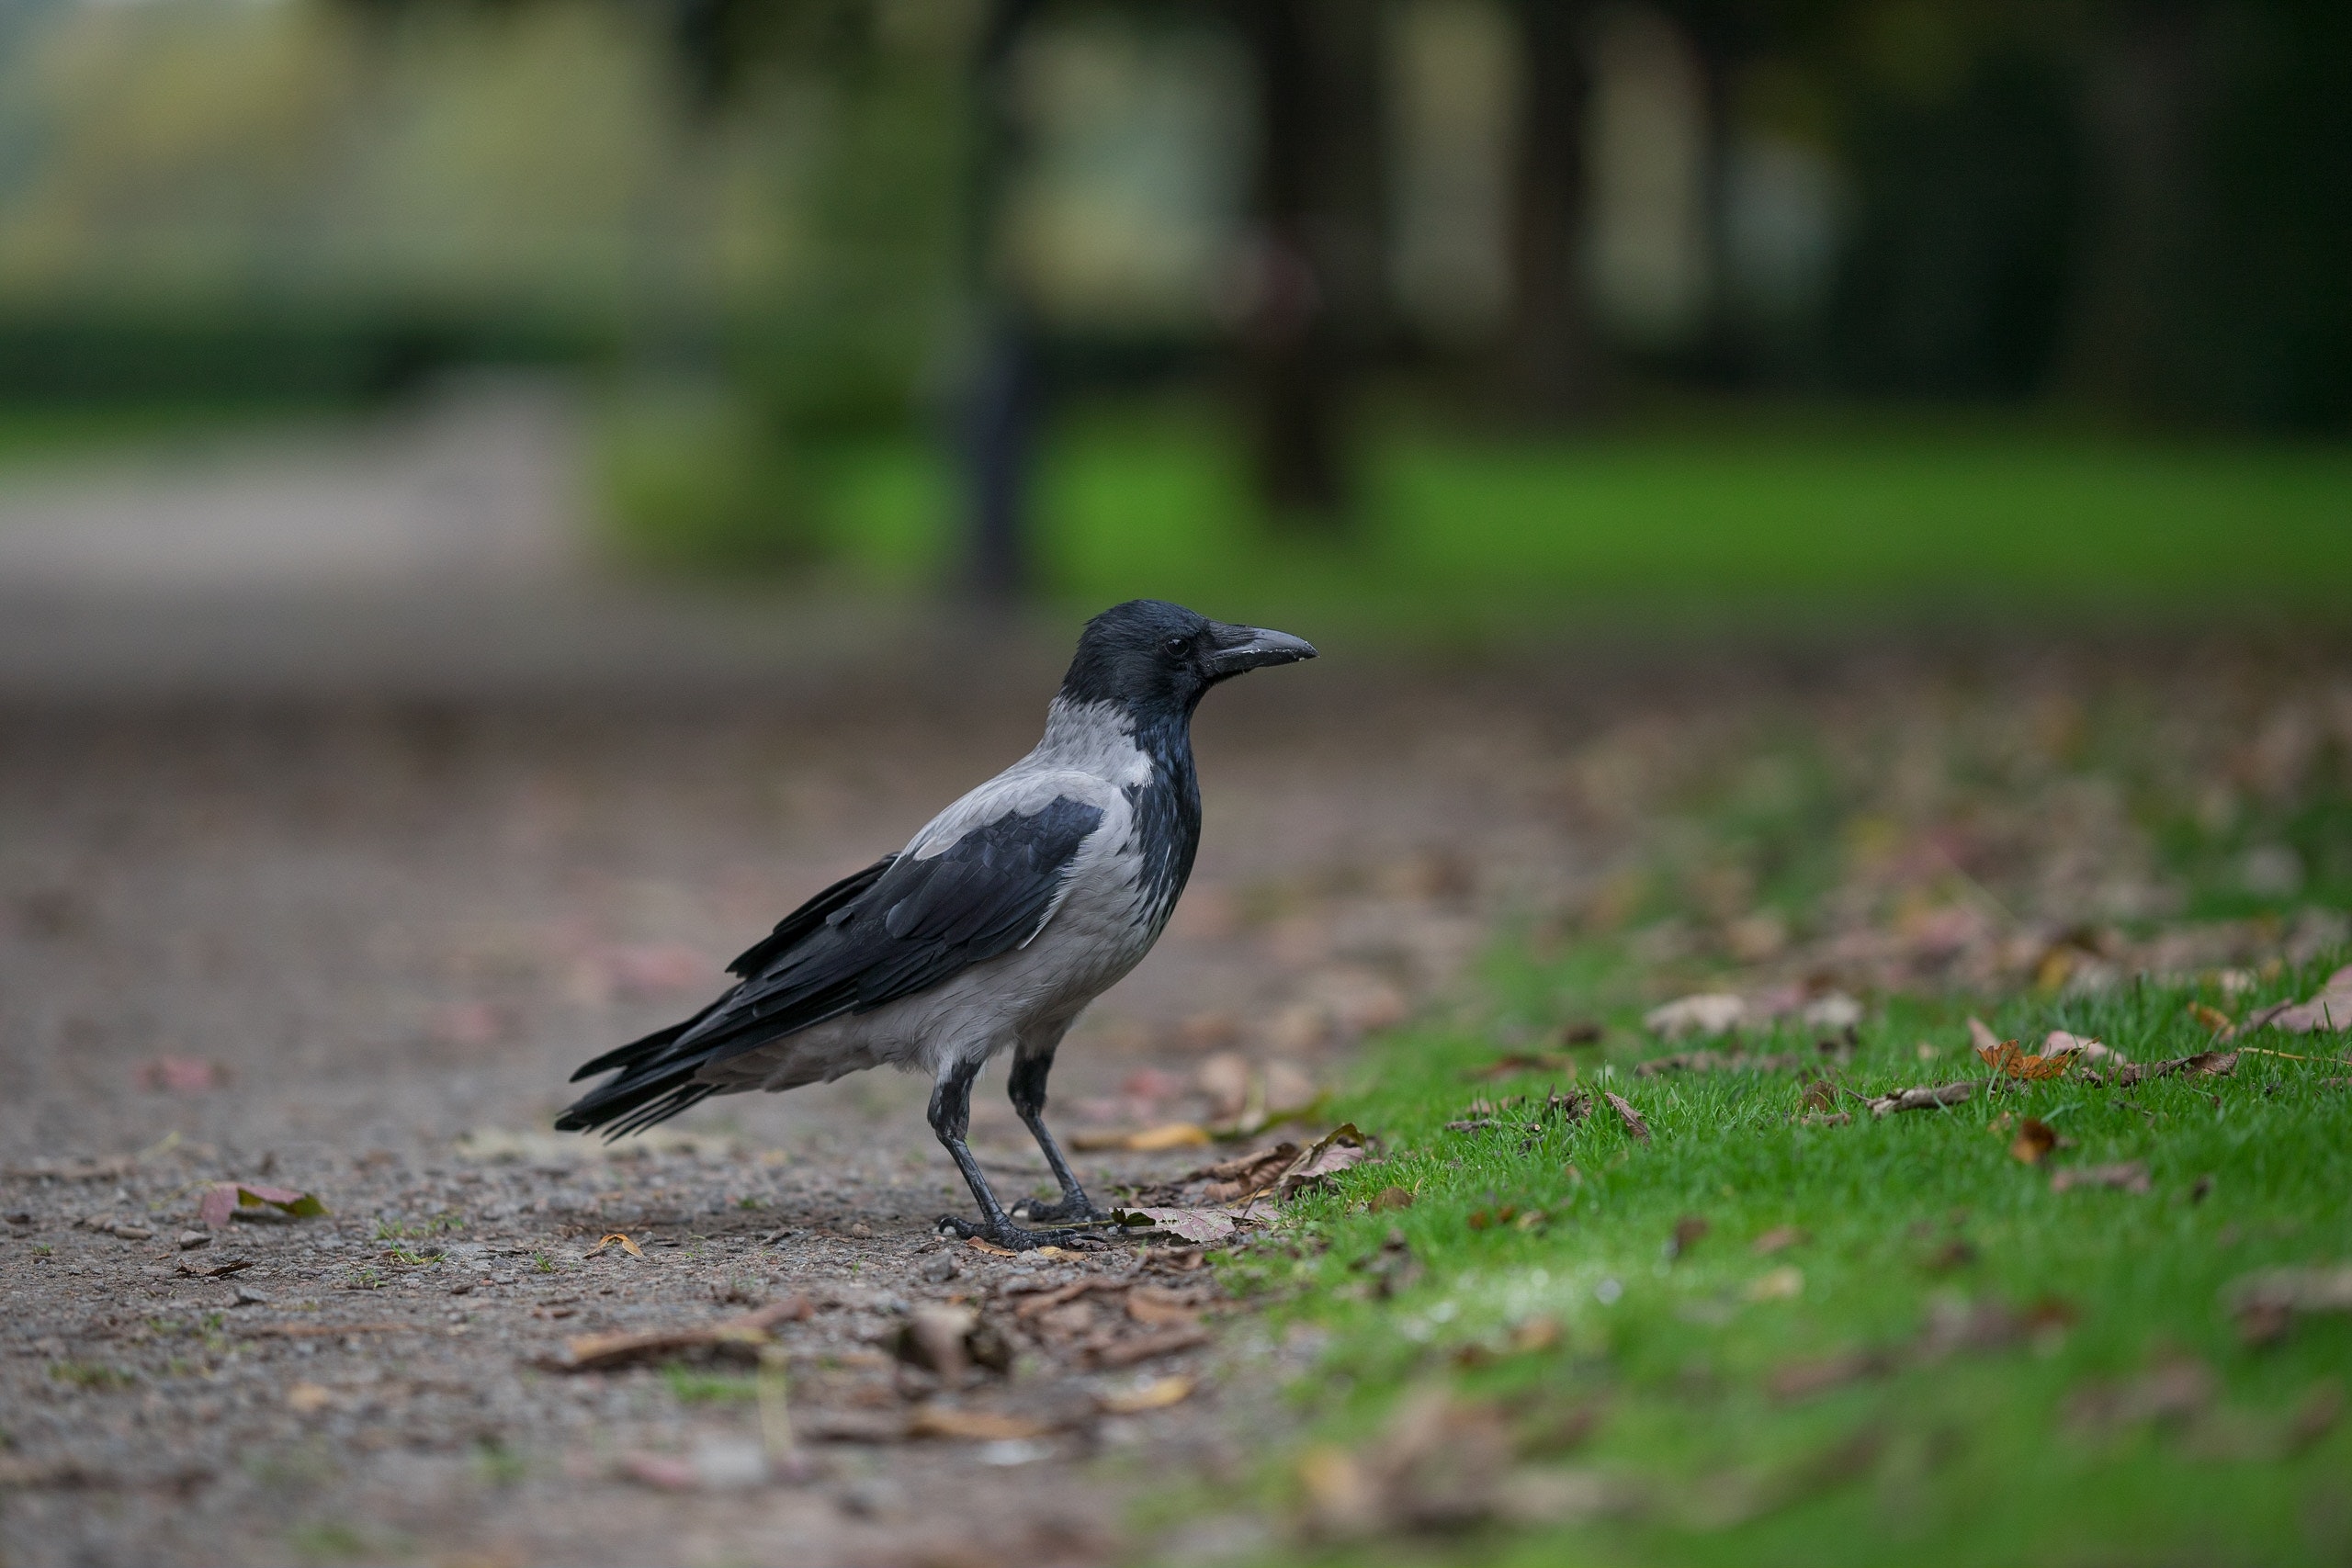
bird, beak, wildlife, crow, crow like bird, grass, tree, magpie, perching bird, plant, old world flycatcher, eurasian magpie